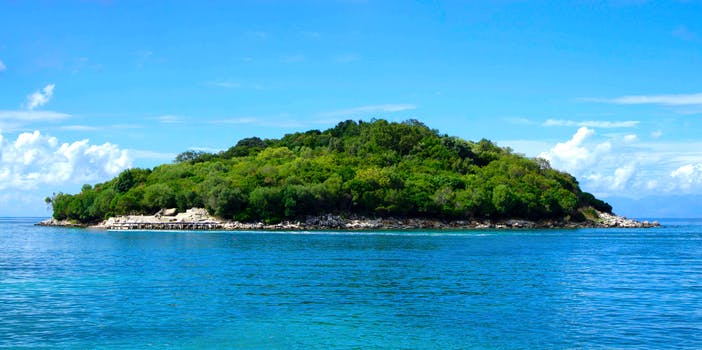
Label: No Watermark